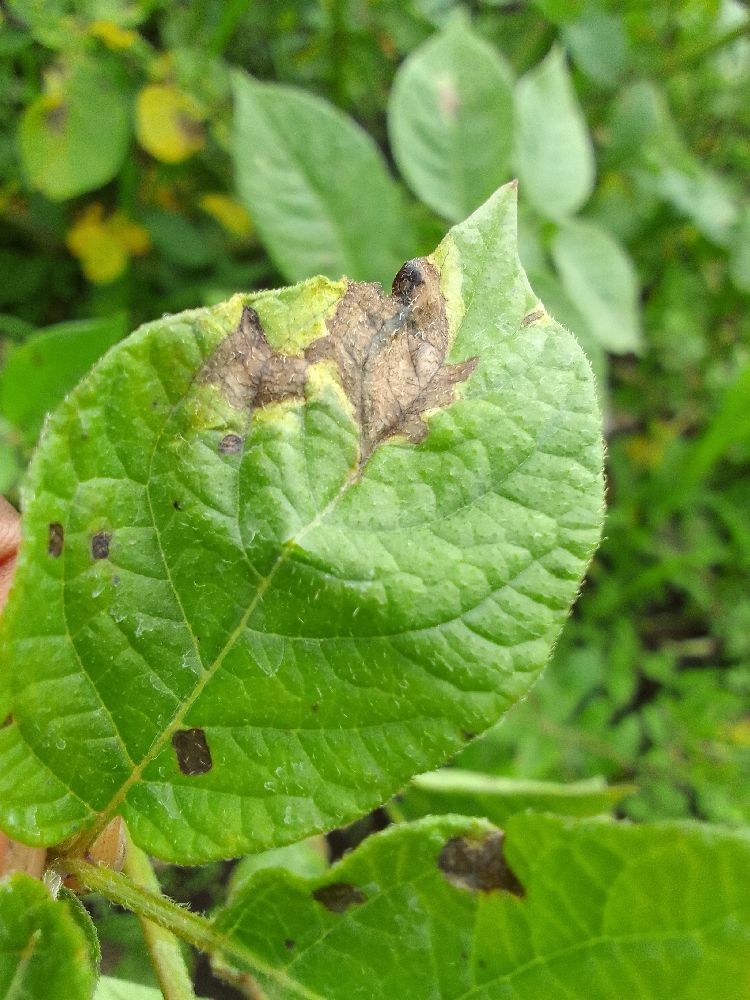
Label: Late blight